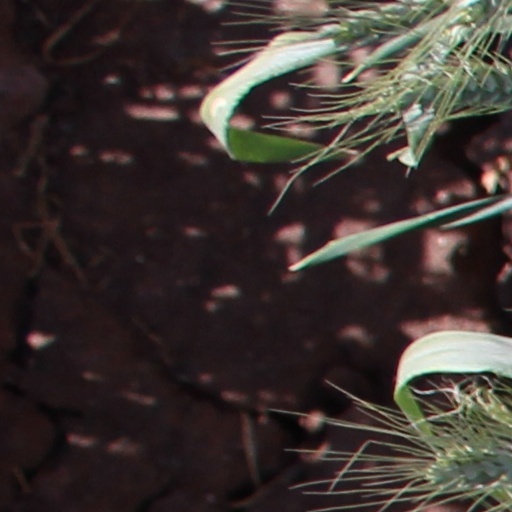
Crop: wheat